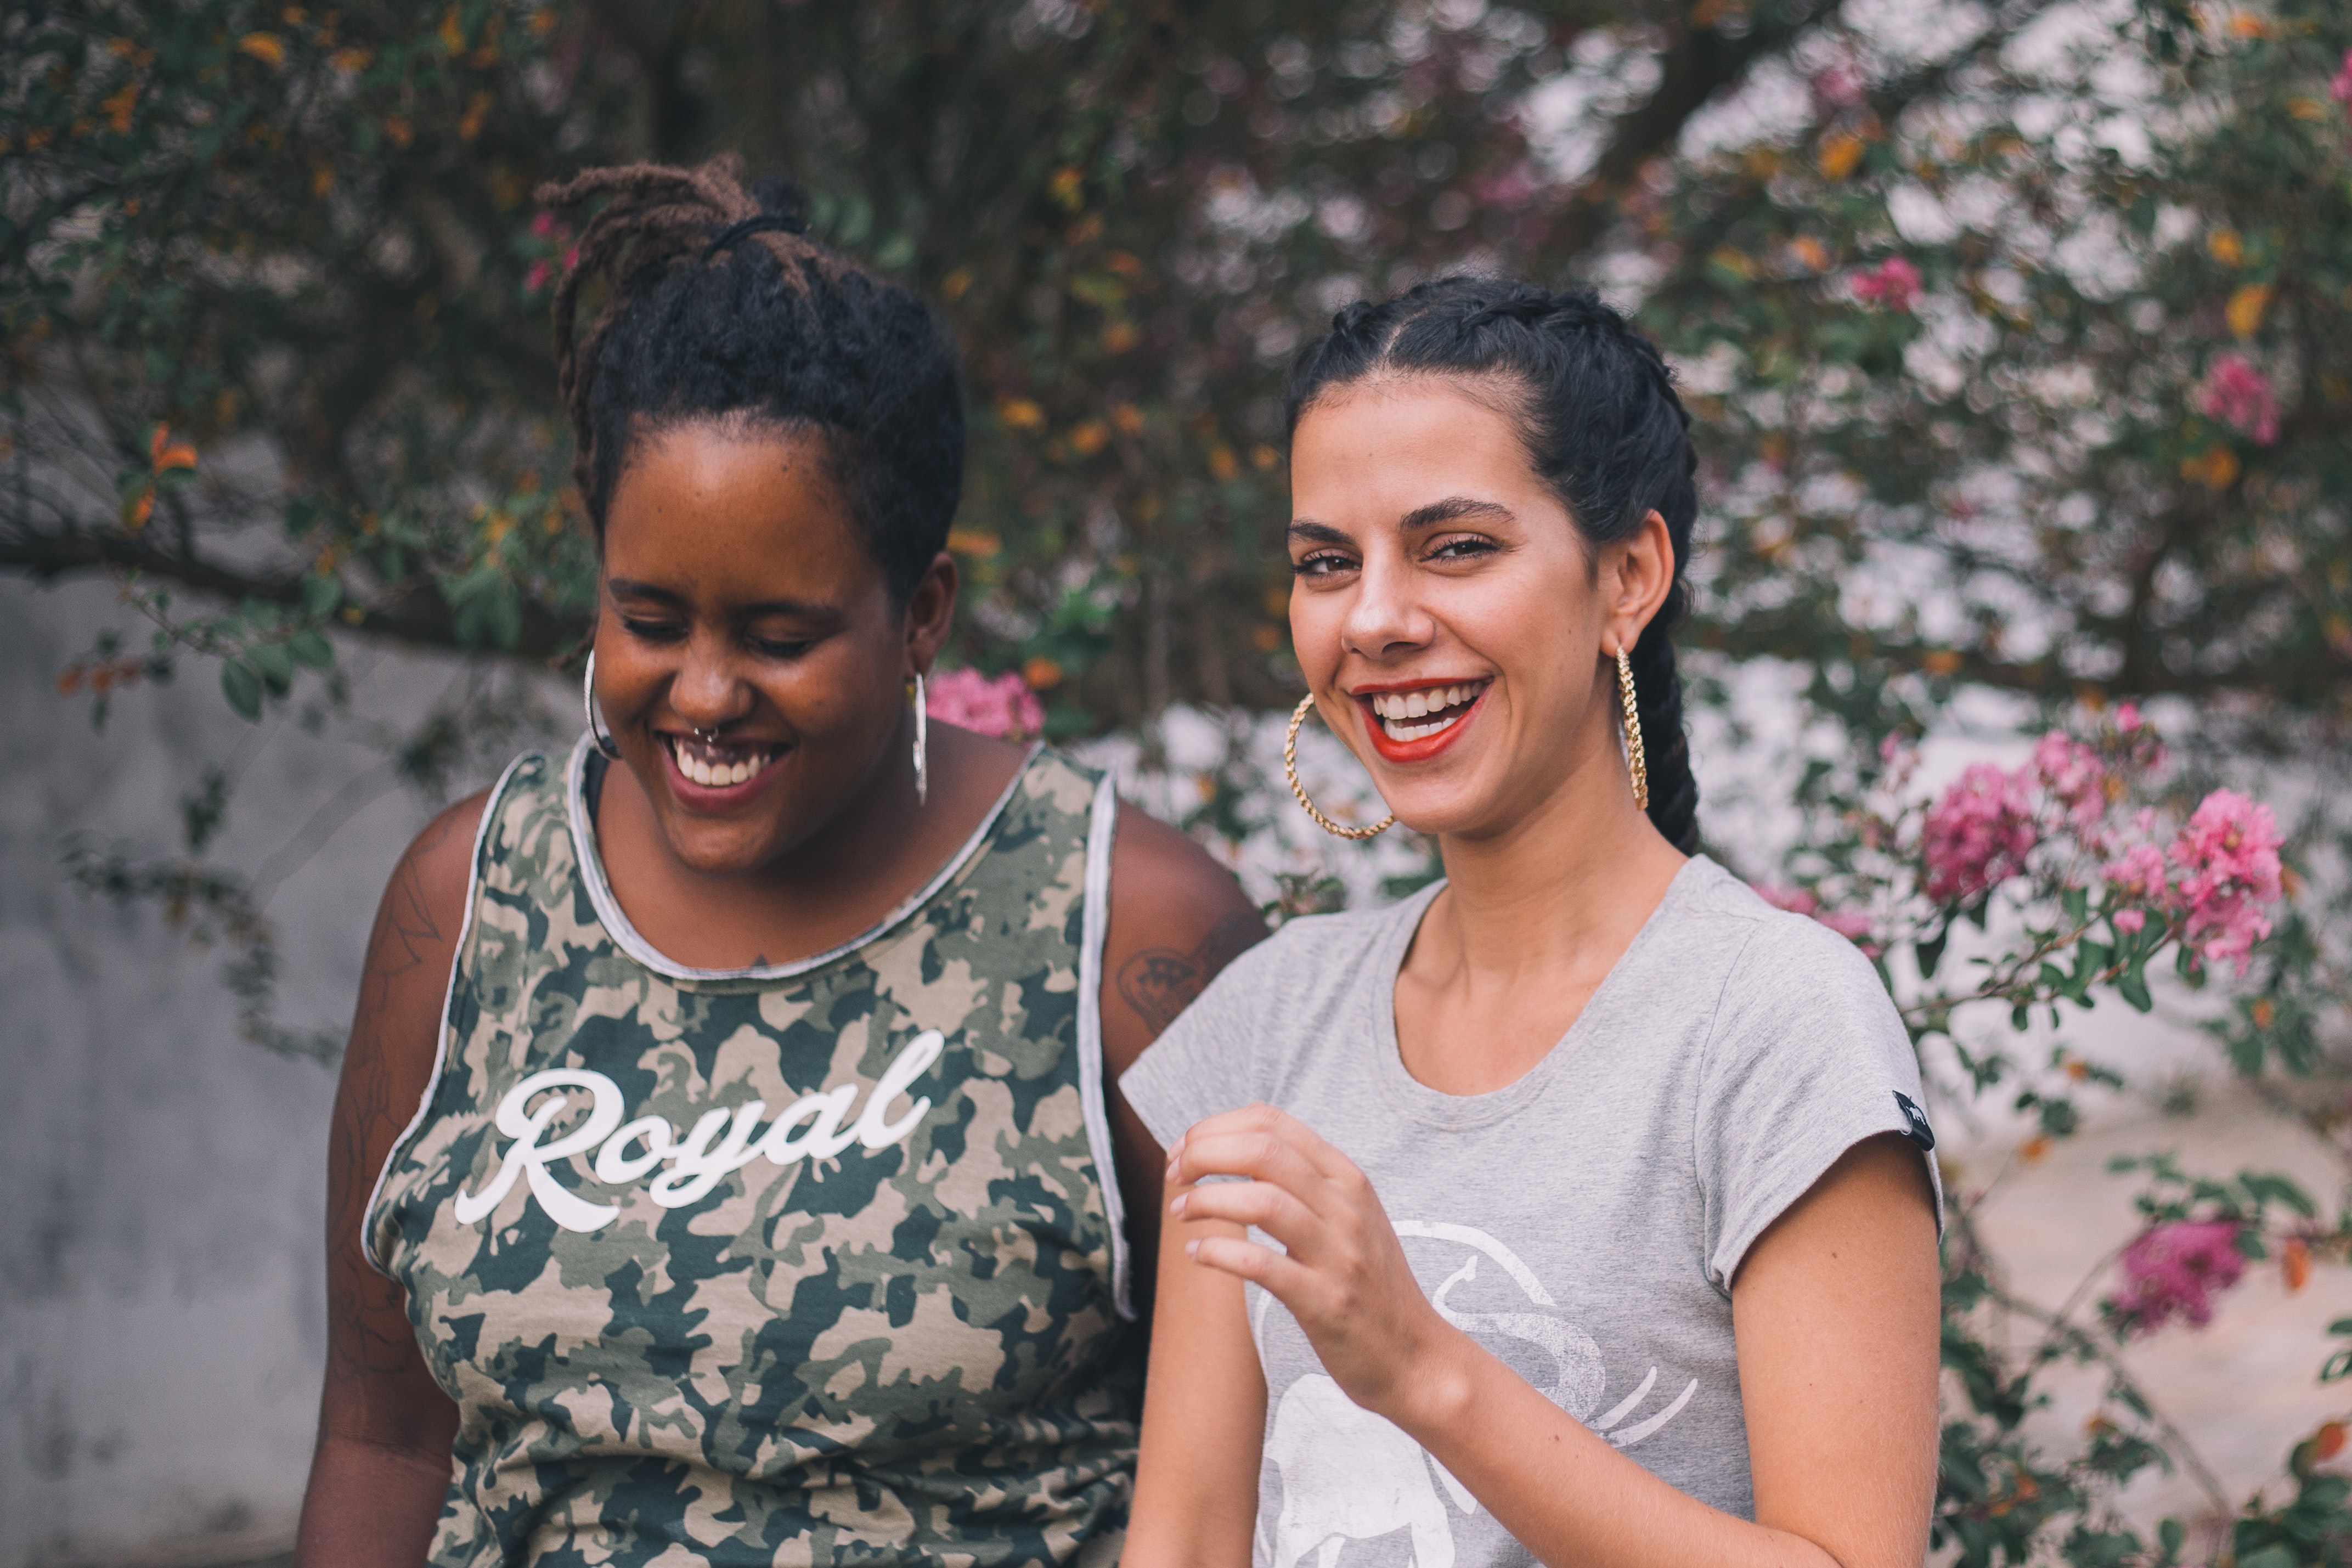
people, photograph, pink, smile, fun, friendship, happy, vacation, event, photography, family, child, plant, ceremony, leisure, tradition, love, flower